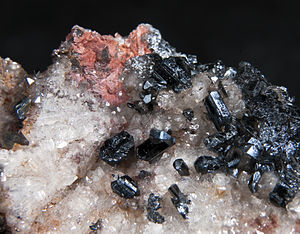
Goethit
Goethit i kvarts
"Goethit er et et meget udbredt, brunligt jern-mineral. Det er kemisk et jernhydroxid, α-FeOOH, med rombisk symmetri. Goethit dannes for en stor del ved forvitring og oxidation af andre jernholdige mineraler. Det er en vigtig bestanddel i brunjernsten og i myremalm, og forekommer desuden i den ""jernhat"", der ofte dannes i oxidationszonen over en jernmalm.